DM Glen Douglas

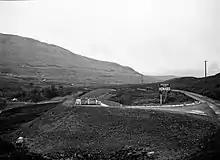

The facility was built between 1962 and 1966. As of 1989, it served NATO as a pre-positioned wartime ammunition depot, storing around 40,000 tons of missiles, depth charges, and conventional shells. It is now used only by the UK. The depot lies in Glen Douglas, a glen through which the Douglas Water flows east to Loch Lomond. The depot itself is near the glen's head, less than a mile from Loch Long. Arrochar is the nearest village.